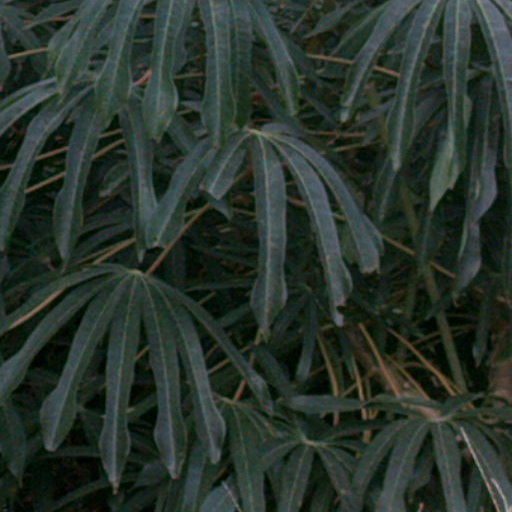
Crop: cassava